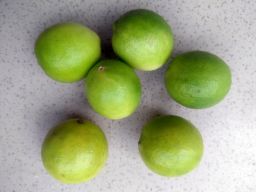
Fruit: Lime
Quality: Good